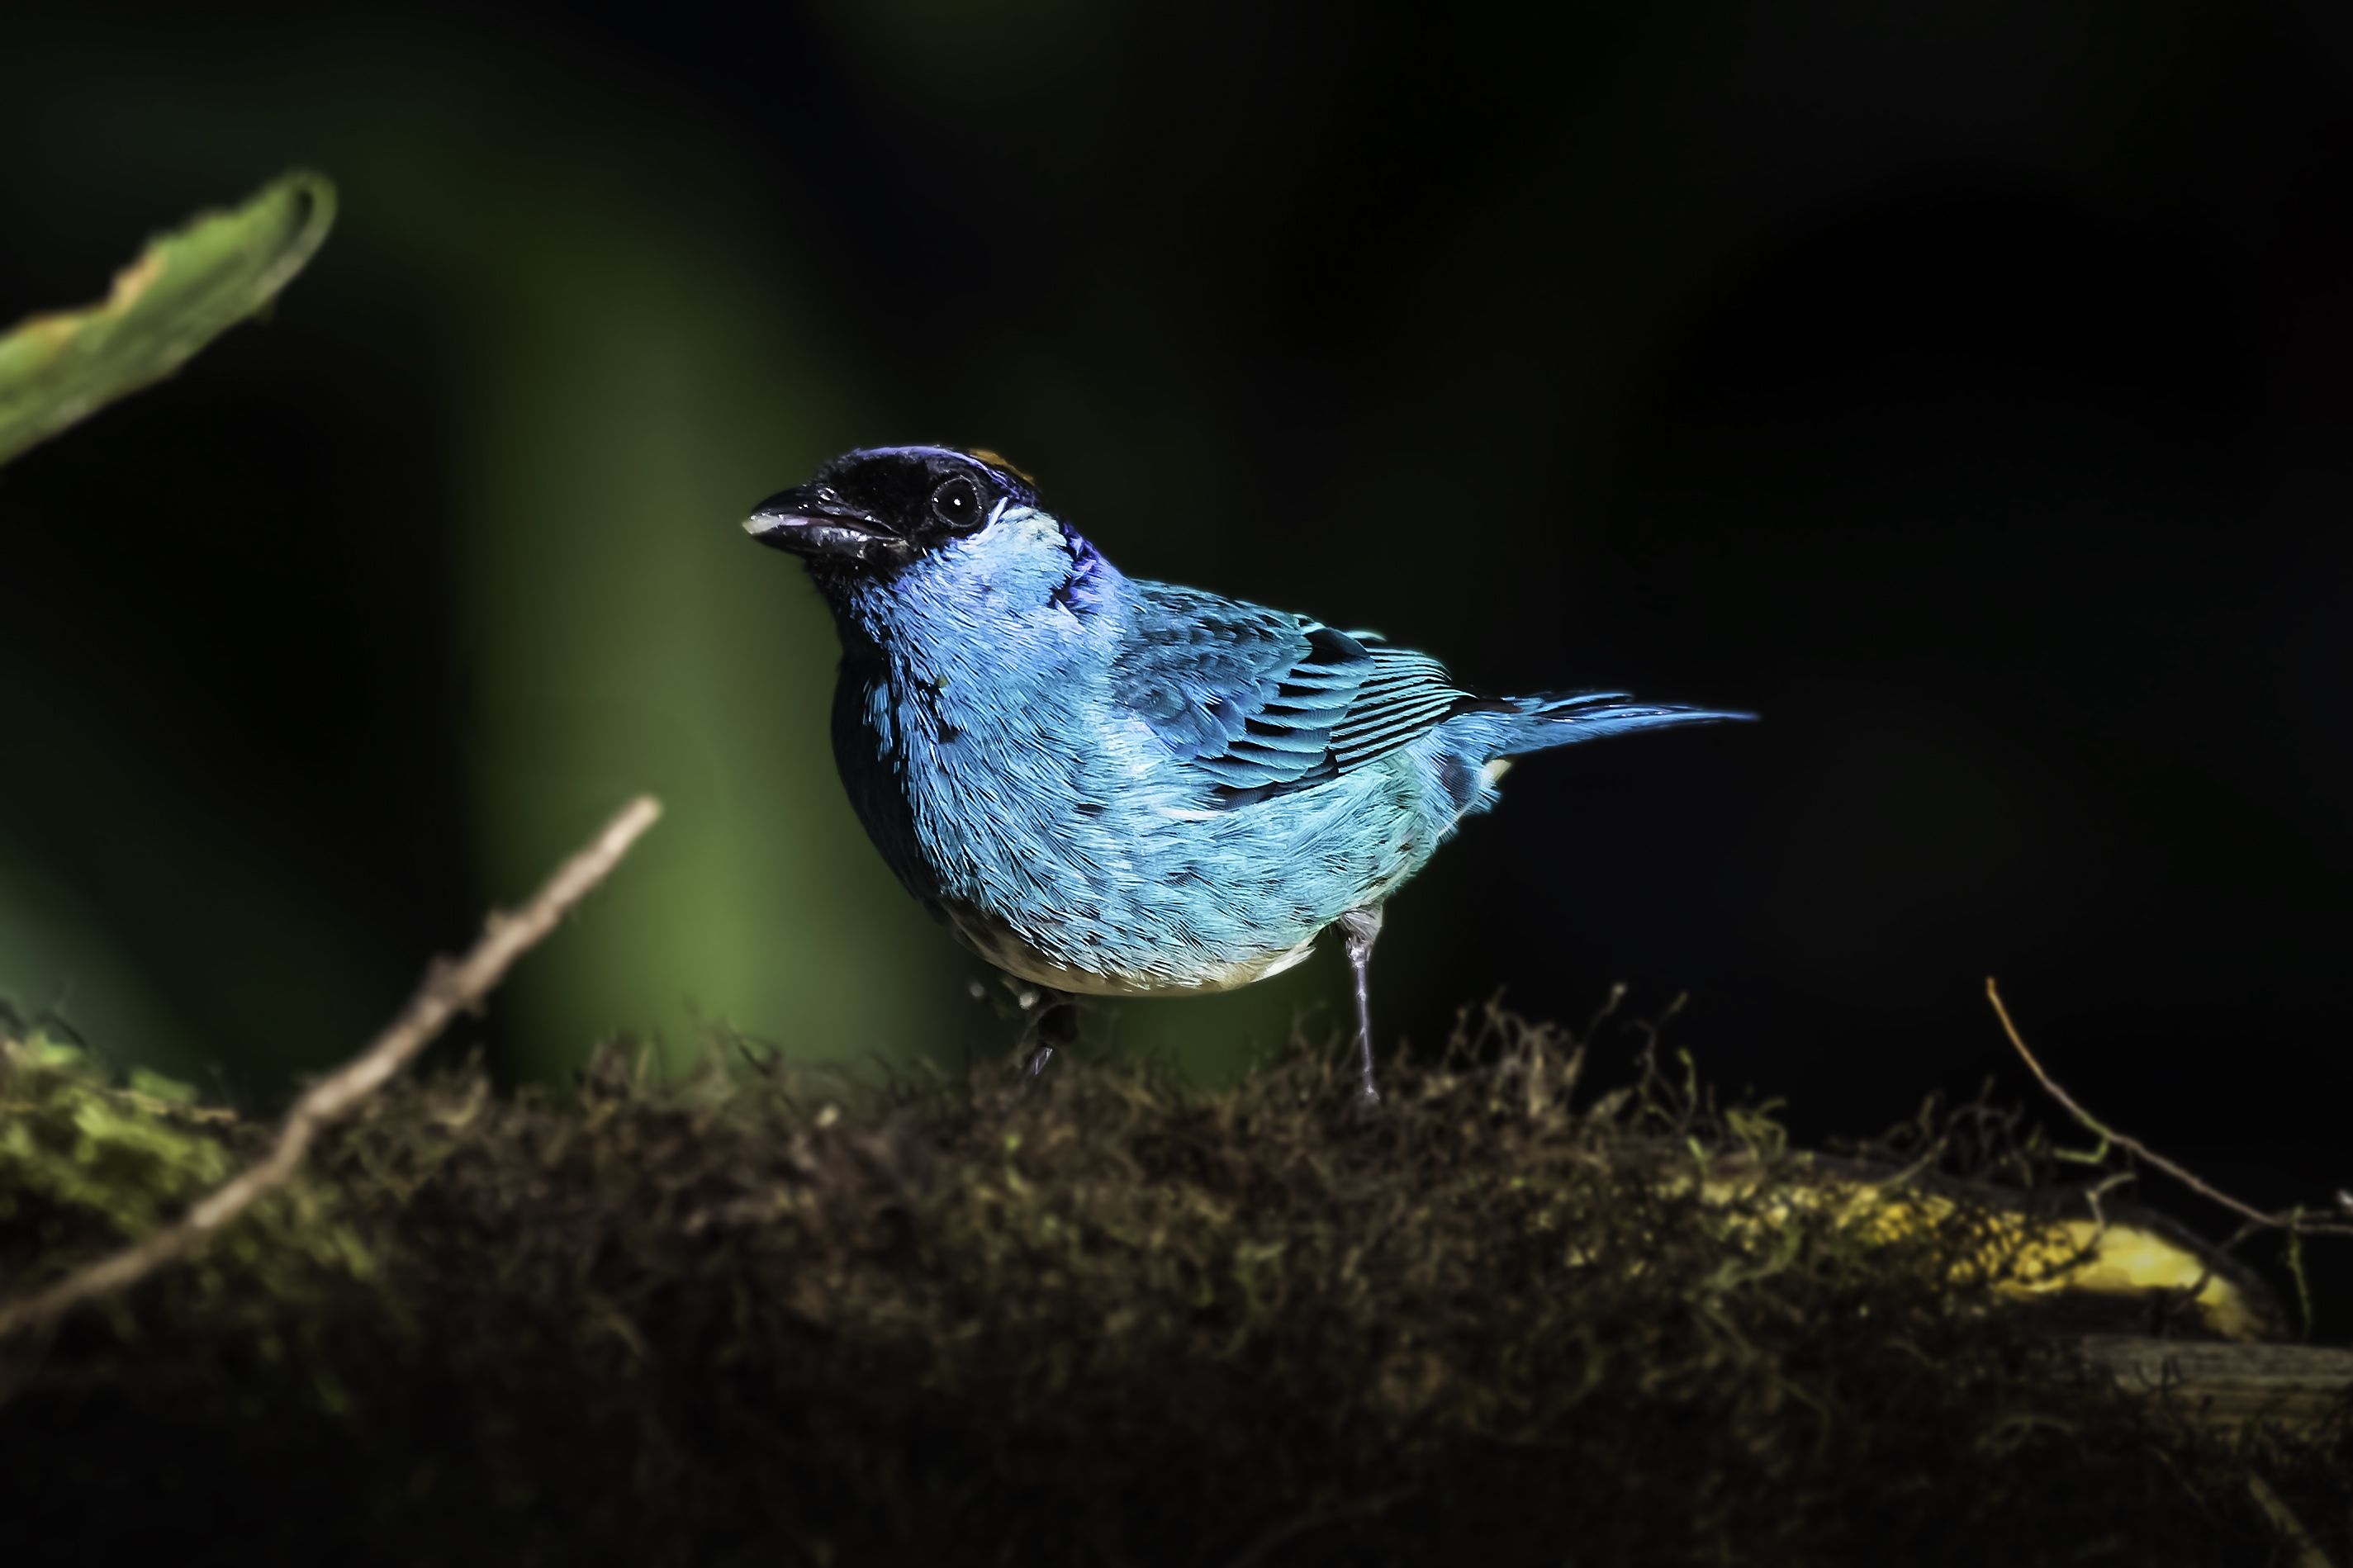
bird, vertebrate, beak, wildlife, perching bird, songbird, feather, sparrow